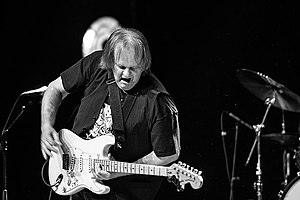
Walter Trout
Walter Trout